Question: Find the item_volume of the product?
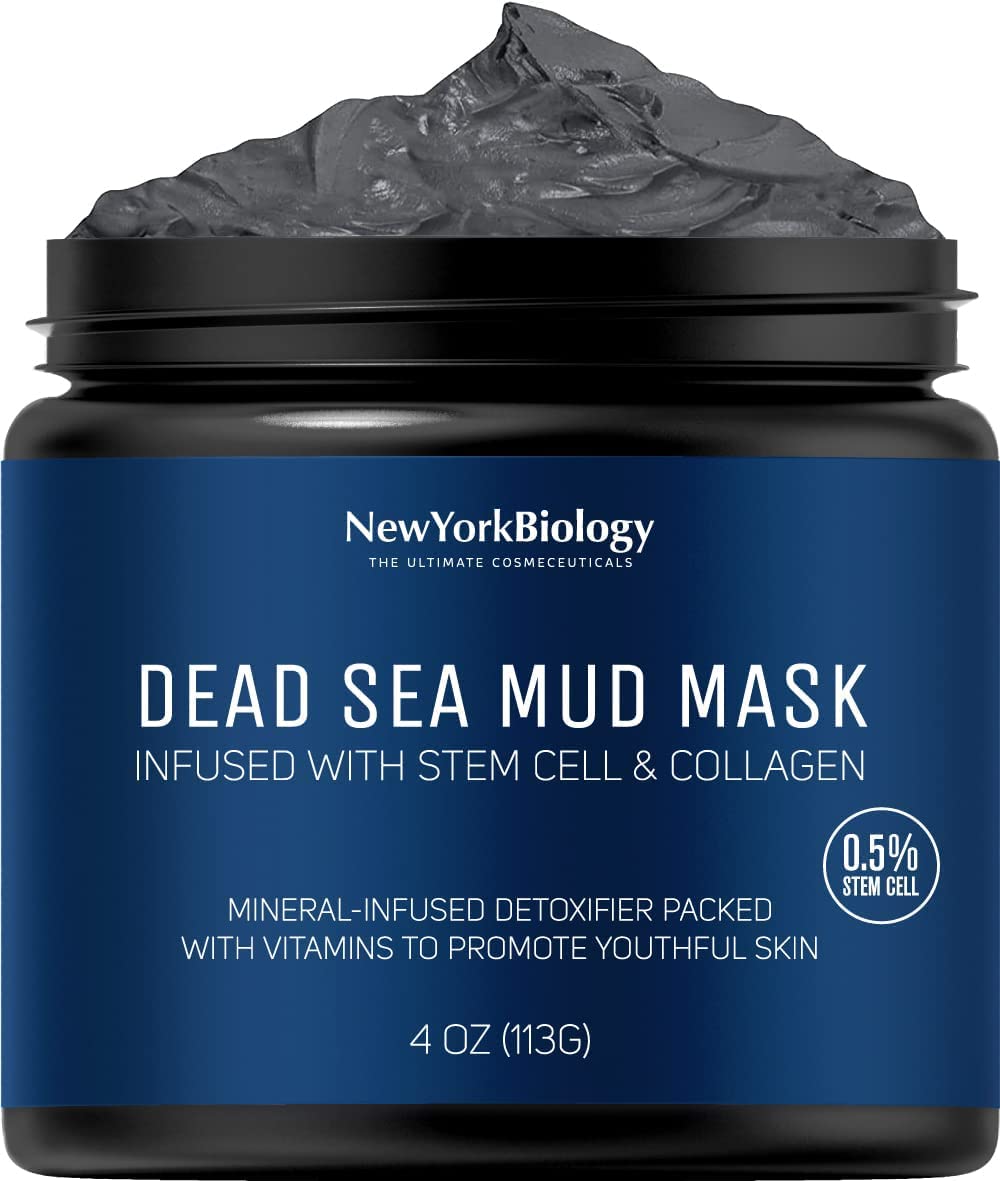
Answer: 4.0 ounce